William A. Spinks

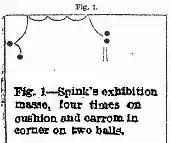
An extreme shot by Spinks during an 1893 exhibition game against Jacob Schaefer Sr. Starting from near the center of the table, his off one , then due to its extreme rebounds into the same times before finally rolling away for a perfect, scoring hit on the other ball near the upper left corner. But, Spinks lost this game.

On December 19, 1893, in Brooklyn, Spinks played in an exhibition that also featured the great Maurice Daly and young champion Frank Ives, and gave demonstrations of fancy shots "(see illustration)". He also played a 14.2 balkline match against World Champion Jacob Schaefer Sr.; Schaefer won, 250–162, with a high and average of 88 and 20 (respectively) to Spinks's 33 and 13.